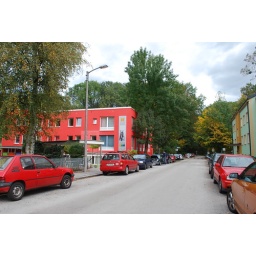
Internationales Kolleg from the street, I live in the red building